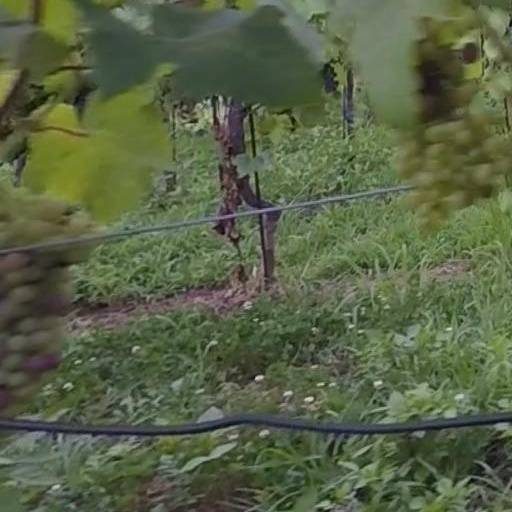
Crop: grape